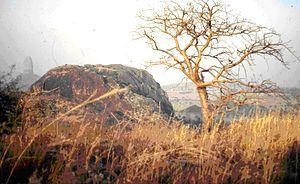
Mogode est une commune et un arrondissement du Cameroun dans la région de l'Extrême-Nord et le département du Mayo-Tsanaga, à proximité de la frontière avec le Nigeria.